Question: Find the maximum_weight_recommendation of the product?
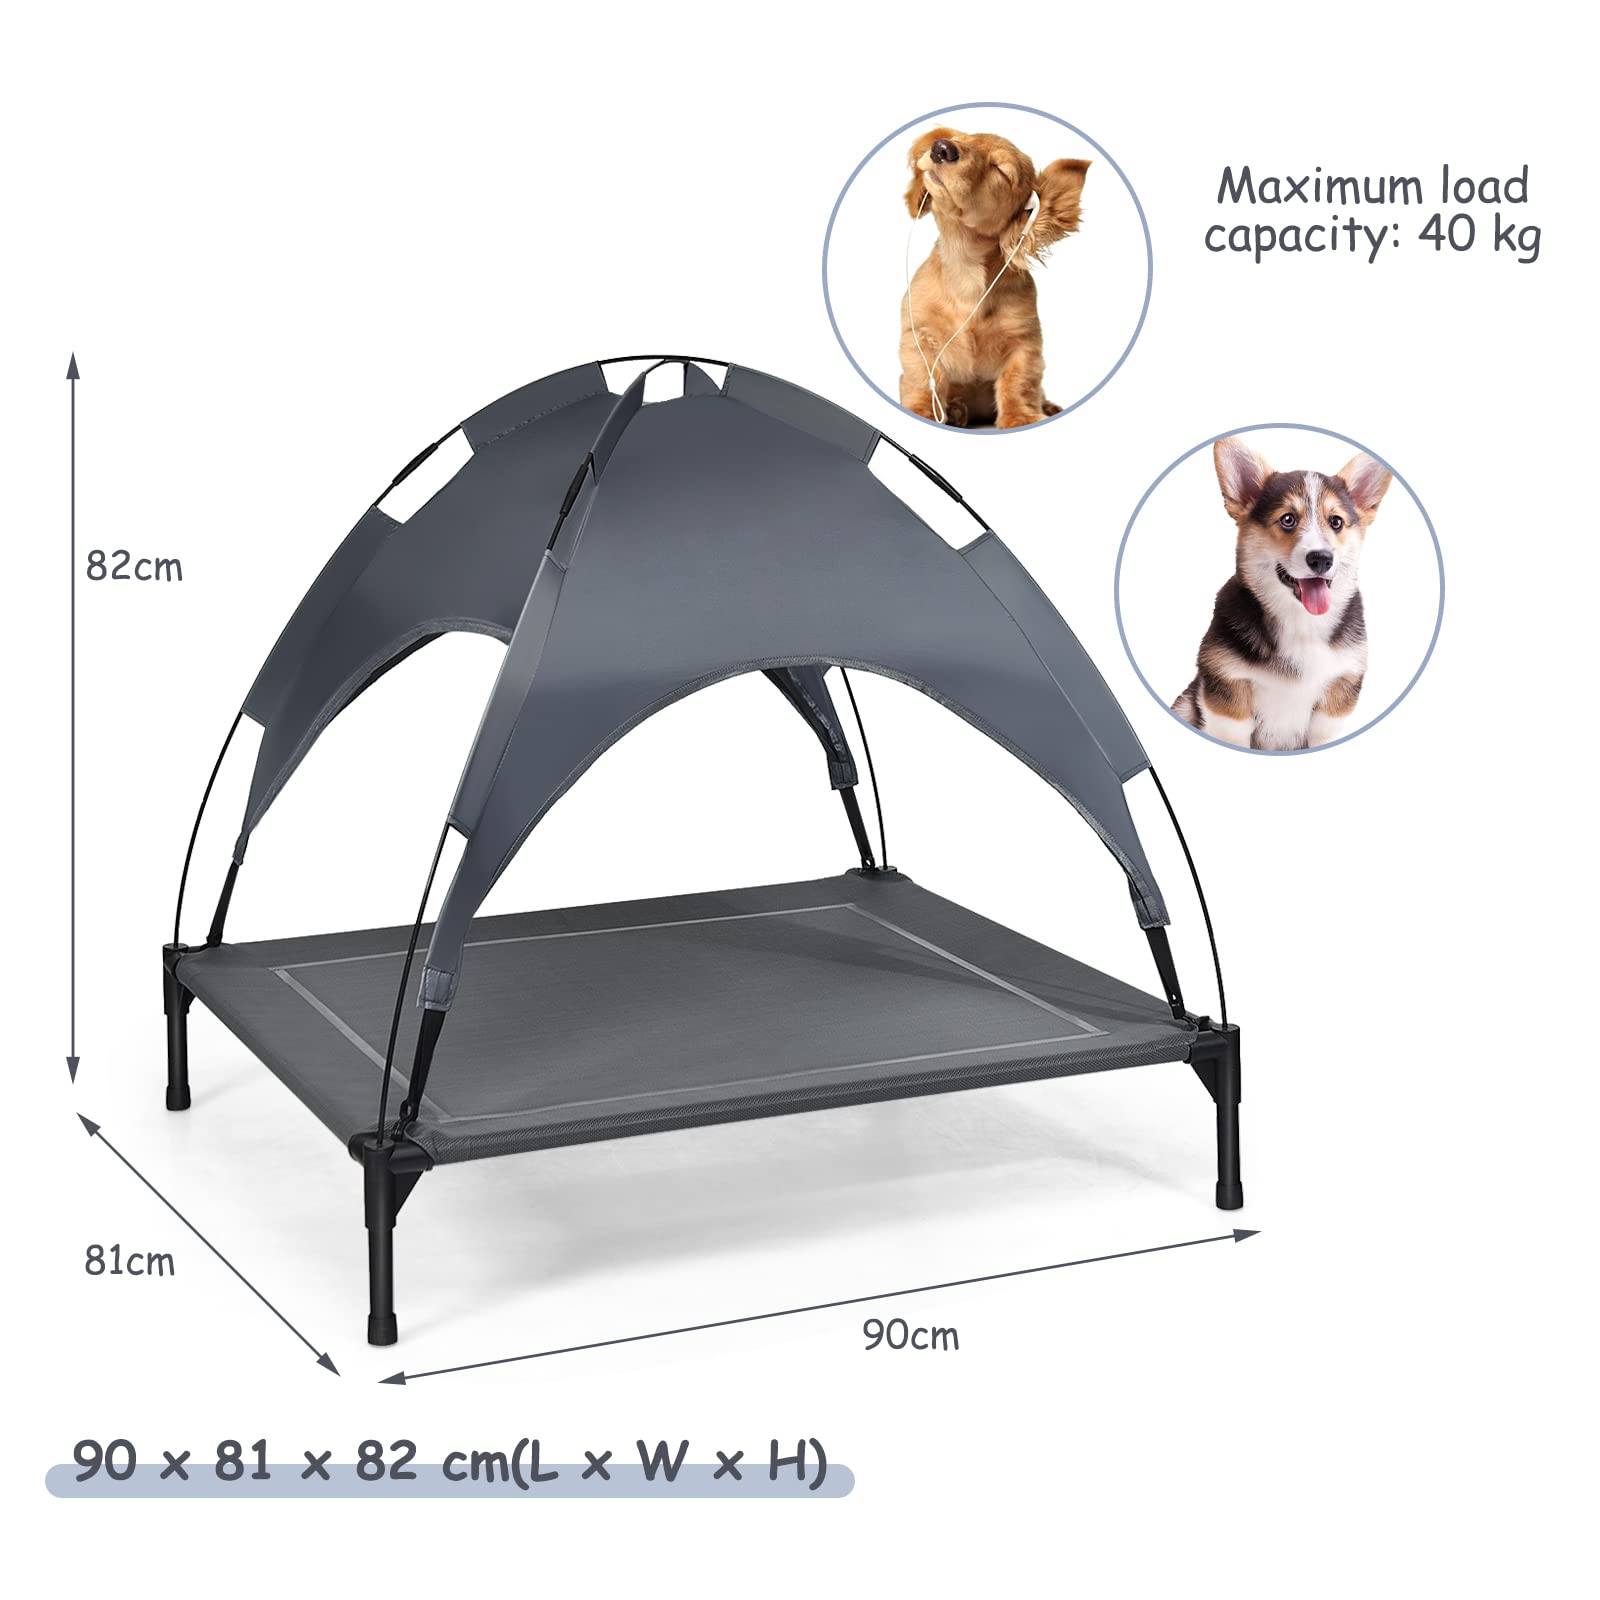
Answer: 40 kilogram